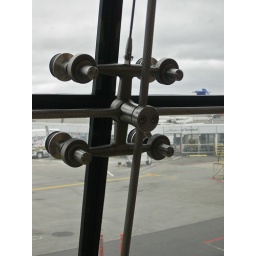
To the window glass in the terminal at SeaTac